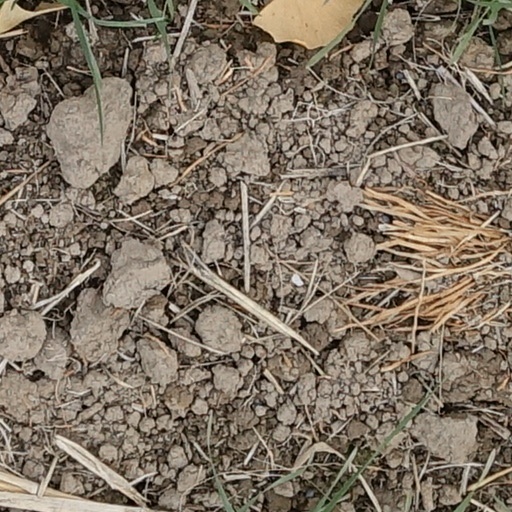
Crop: wheat